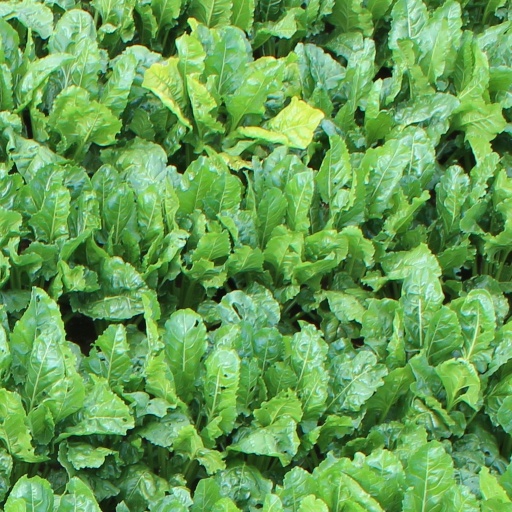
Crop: sugar beet